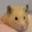
Label: hamster